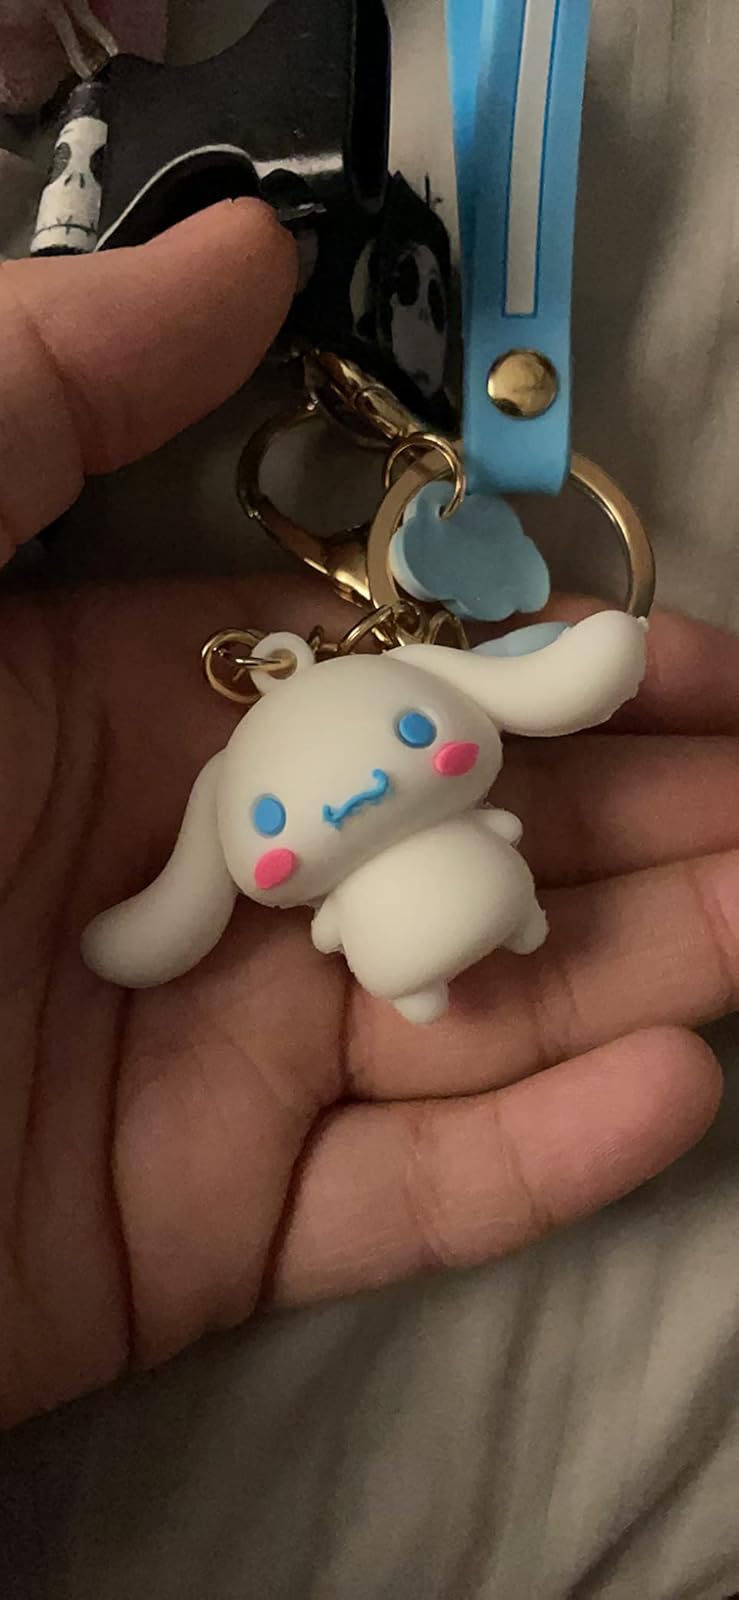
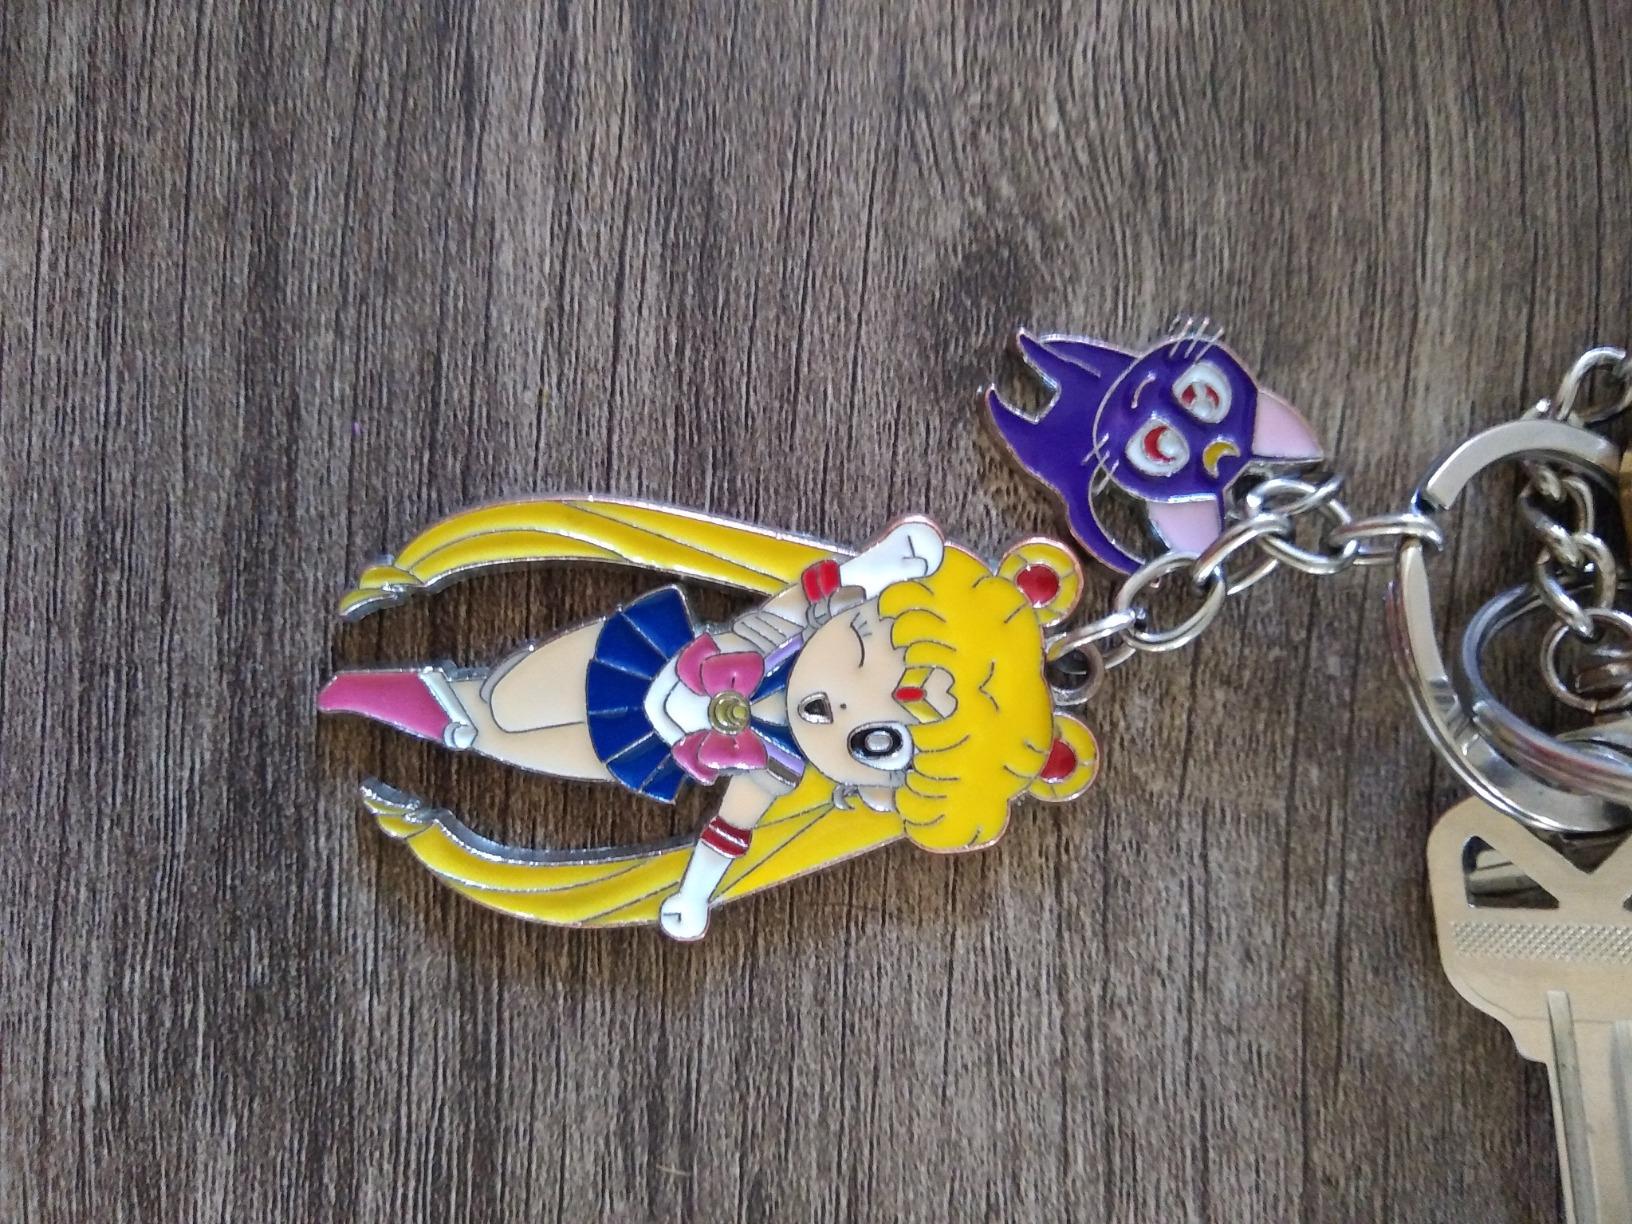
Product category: accessories_keychain
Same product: no